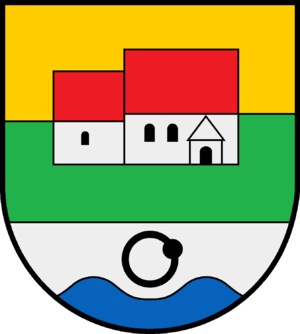
Olderup est une commune d'Allemagne, située dans le land du Schleswig-Holstein et l'arrondissement de Frise-du-Nord.